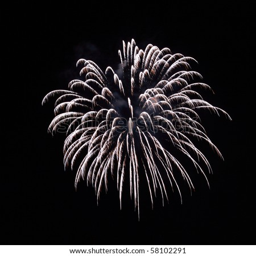
a delicate bursts of palm - like fireworks in the night sky